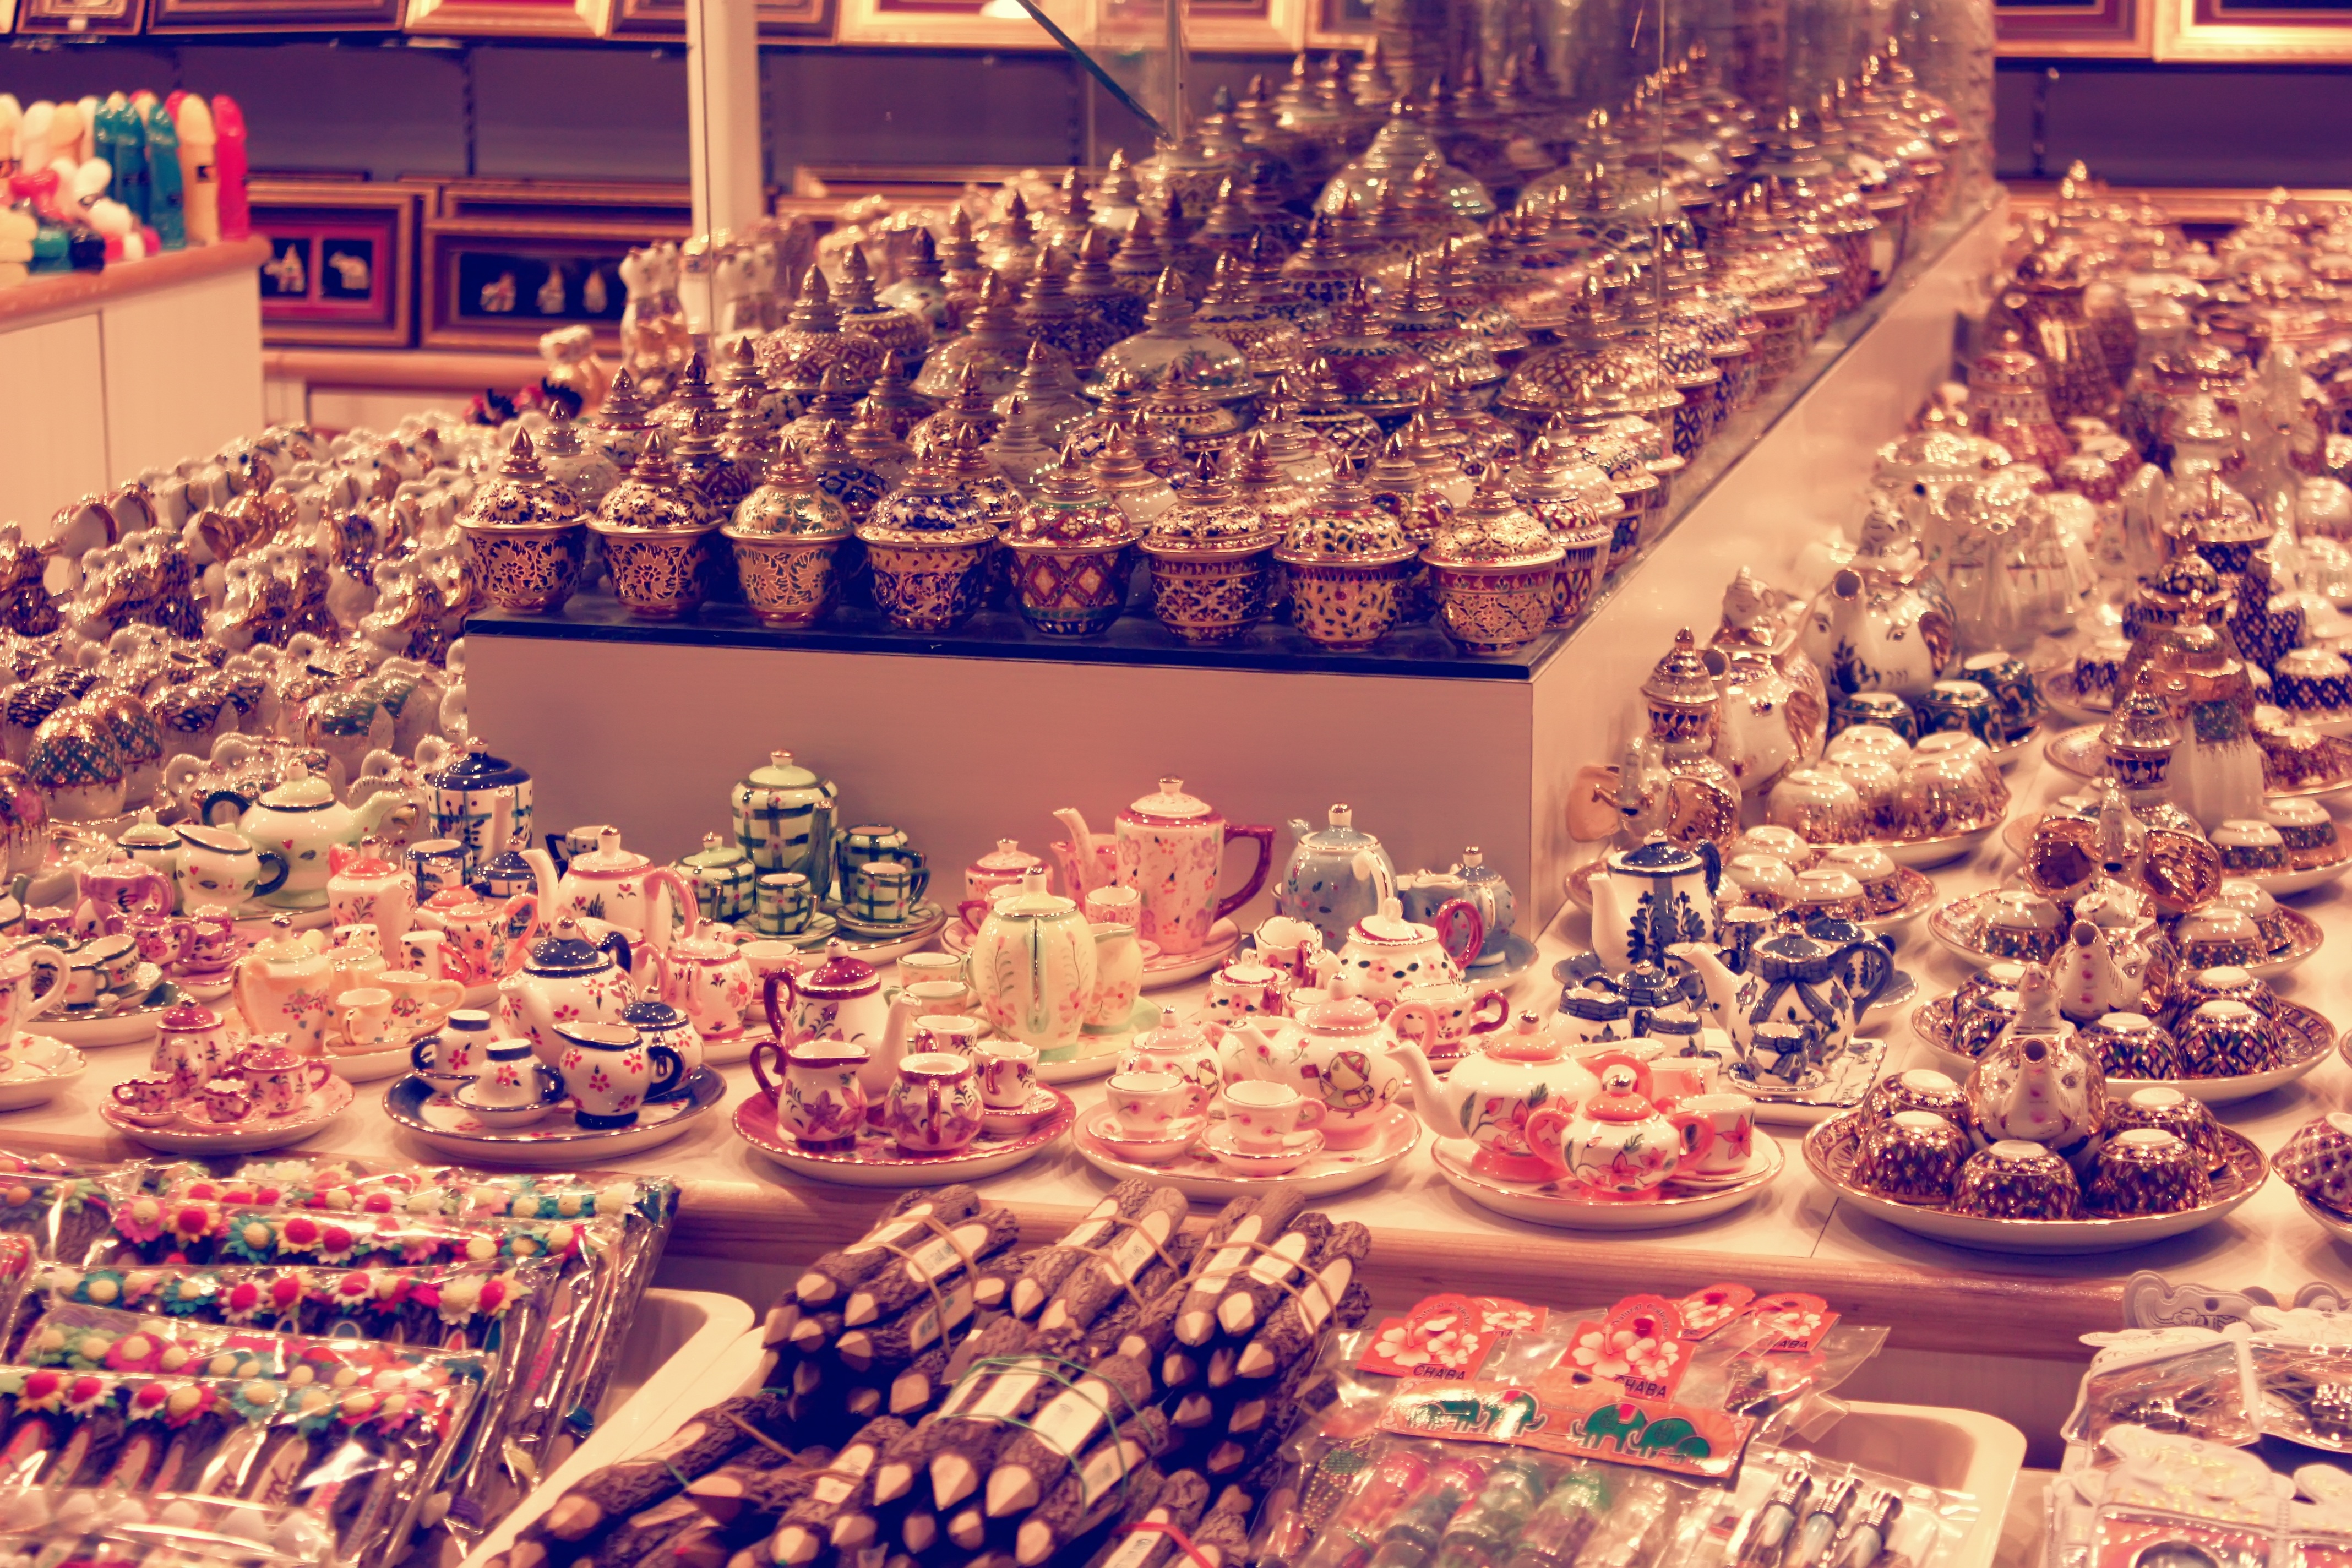
cutlery, glass, vacation, travel, meal, holiday, tourism, kitchenware, thailand, shops, ballroom, banquet, thai, destination, phuket, function hall, kitchen shop